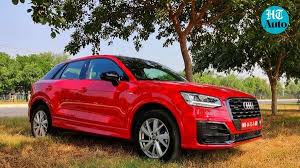
Label: noambulance